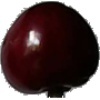
Label: Cherry 1